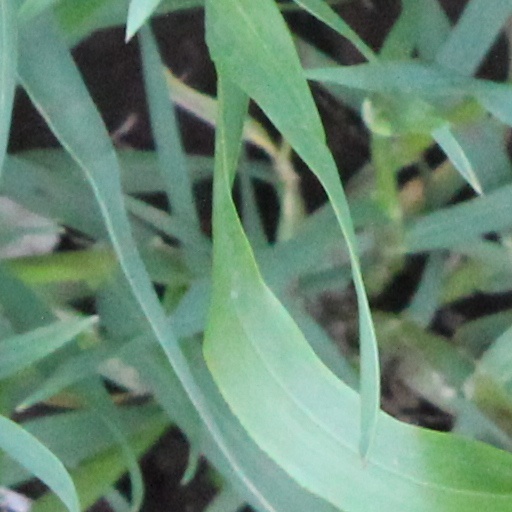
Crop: wheat